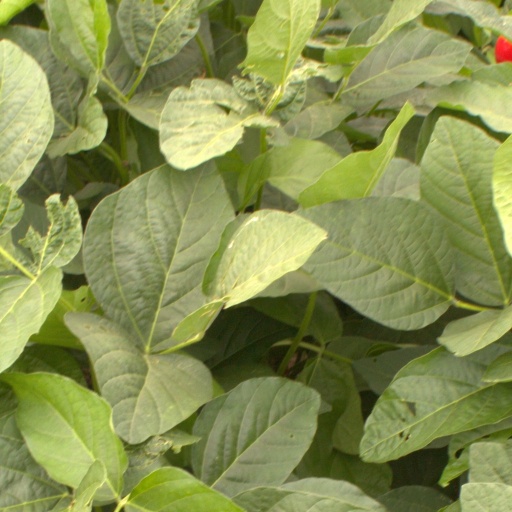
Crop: soybean